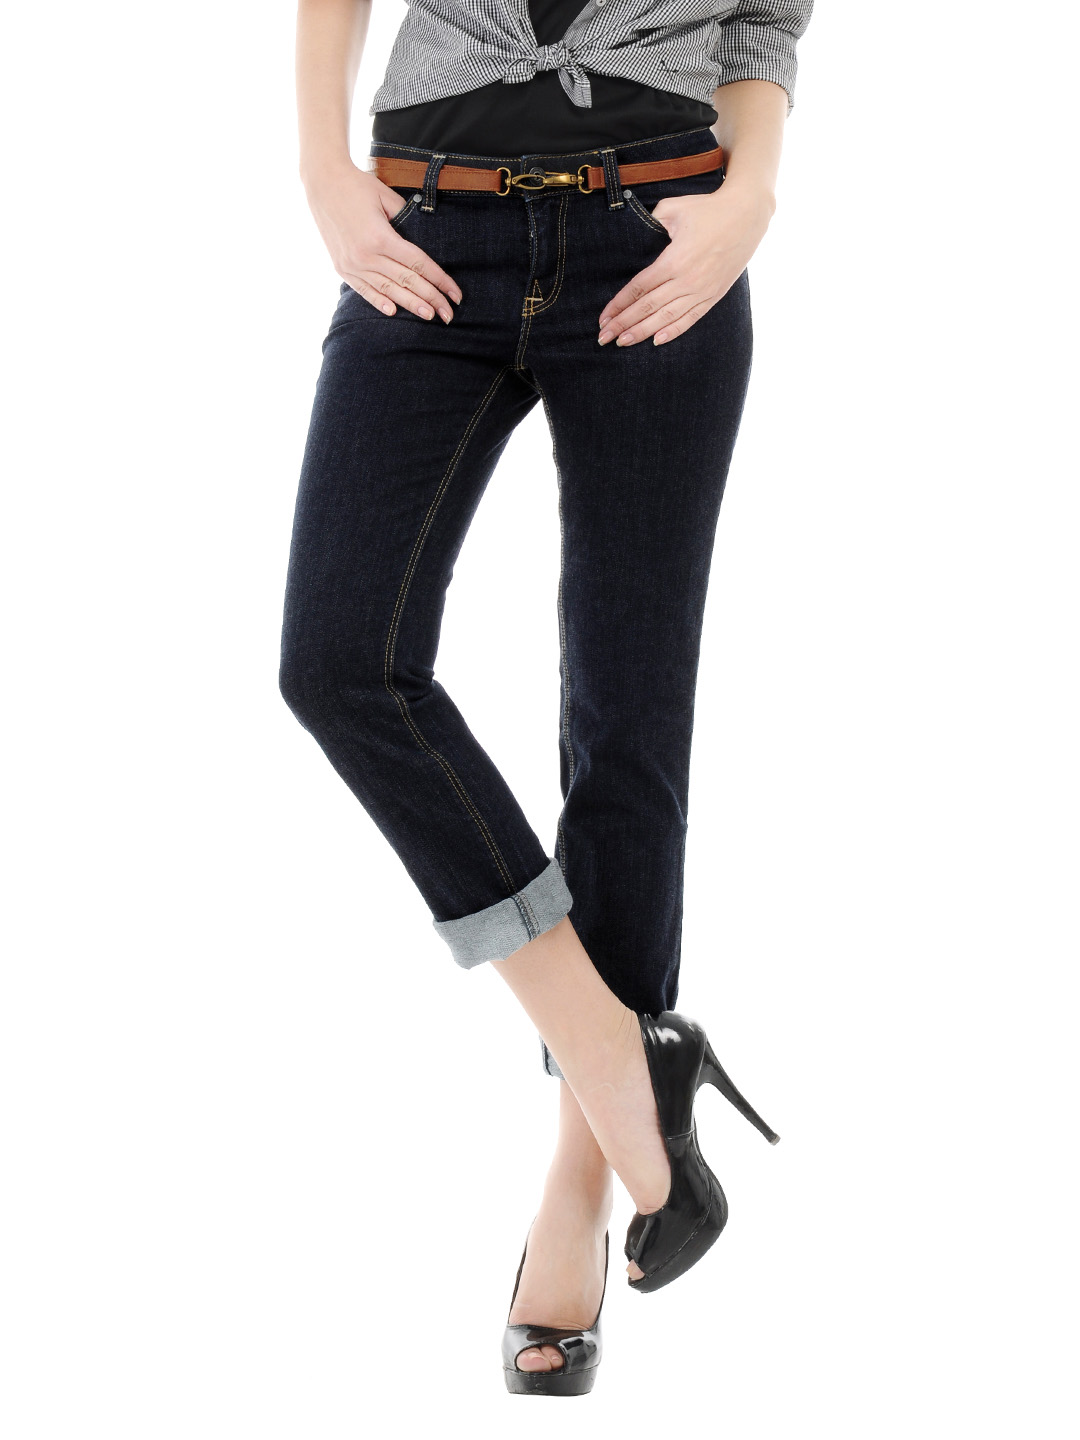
Puma Women Navy Blue Jeans
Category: Apparel / Bottomwear / Jeans
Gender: Women
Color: Navy Blue
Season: Fall 2012
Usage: Casual